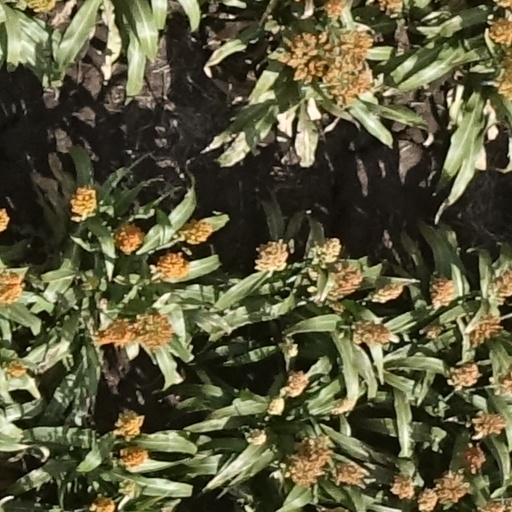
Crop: sorghum